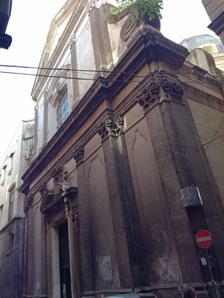
Building: Santa Maria della Pace, Naples
Country: Italy
Year built: 1659
Church building in Naples, Italy Church in Campania, Italy Church of Santa Maria della Pace Chiesa di Santa Maria della Pace The façade of Santa Maria della Pace. 40°51′08″N 14°15′43″E / 40.85231°N 14.261925°E / 40.85231; 14.261925 Location Via dei Tribunali Naples Province of Naples , Campania Country Italy Denomination Roman Catholic History Status Active Architecture Architectural type Church Style Baroque architecture Administration Diocese Roman Catholic Archdiocese of Naples Santa Maria della Pace is a Roman Catholic church attached to a monastery and hospital, located on Via dei Tribunali corner with Via Castel Capuano , just after the piazzetta Sedil Capuano , in Naples , Italy. History The church and the attached Sala del Lazzaretto (Hall of the Leprosarium ) were built in the 16th century. The monastic complex of Santa Maria della Pace includes the Hospital of the Order of brothers of the Hospital of San Giovanni di Dio (built 1587).  The complex is arranged around a more ancient palace built by Giovanni Caracciolo in the early 15th century (designed by Andrea Ciccione ). The Gothic entrance archway is a residua of the earliest palace. Pietro De Marino designed the church (built 1629–1659); it was consecrated to Holy Mary of Peace , because it was the last year of the agreed peace and truce between Louis XIV of France and Philip IV of Spain . The church has a Latin cross plan. The interior was restored after the earthquake of 1732 by Domenico Antonio Vaccaro ; by Donato Massa and decorated with Majolica tiles. The apse was designed by Nicola Tagliacozzi Canale . Sala del Lazzaretto The Hall of the Leprosarium is entered through a grand staircase to the left of the vestibule. It was so called, because in this room of the hospital were tended individuals with leprosy , the plague , and other infectious maladies. An elevated gallery runs along the sides of the walls, from which, to avoid contagion, drinks and food were handed to the patients. Frescoes by Andrea Viola and Giacinto Diano are in the ceilings above the window. Gallery Nave Frescoed ceiling Entry to Hospital Bibliography Vincenzo Regina, Le chiese di Napoli. Viaggio indimenticabile attraverso la storia artistica, architettonica, letteraria, civile e spirituale della Napoli sacra , Newton and Compton editor, Naples 2004. External links Wikimedia Commons has media related to Santa Maria della Pace (Naples) . Authority control databases International VIAF National United States Israel